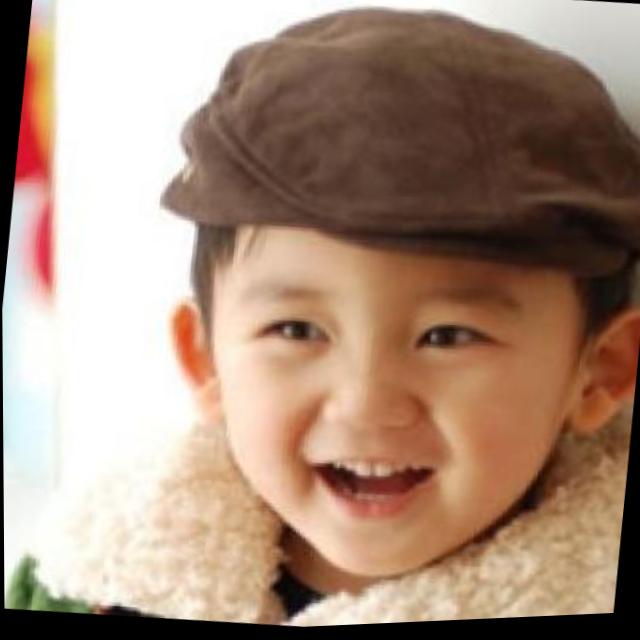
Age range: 0-12